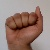
The image shows a hand gesture representing the letter 'A' in Indian Sign Language.